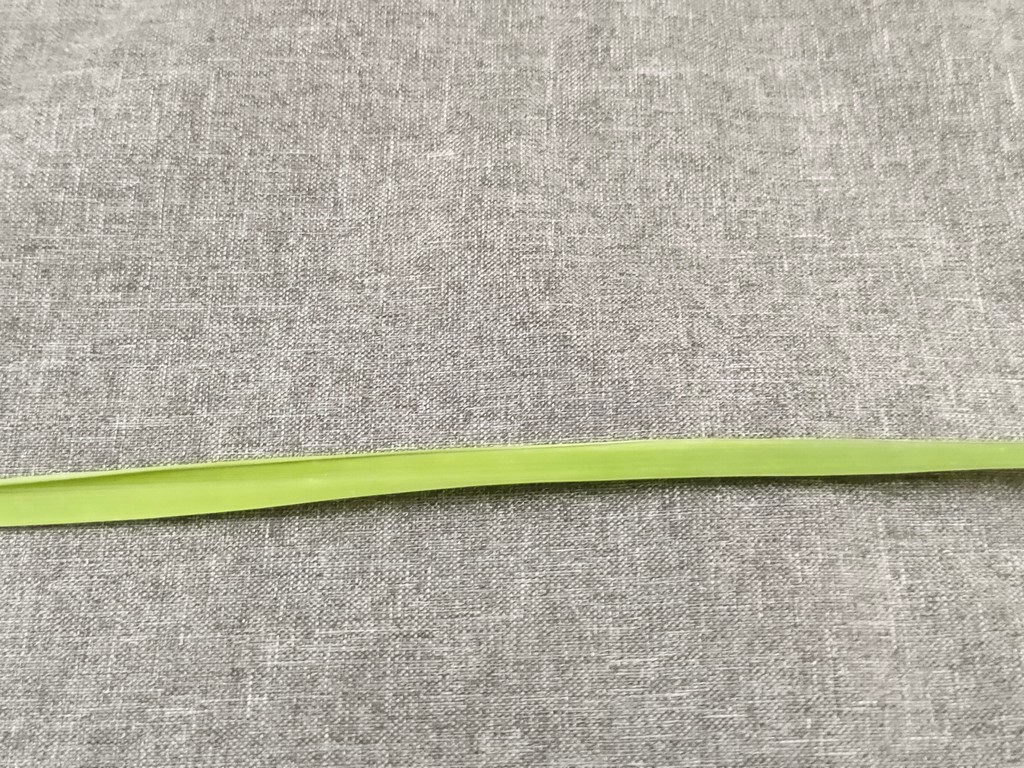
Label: Healthy